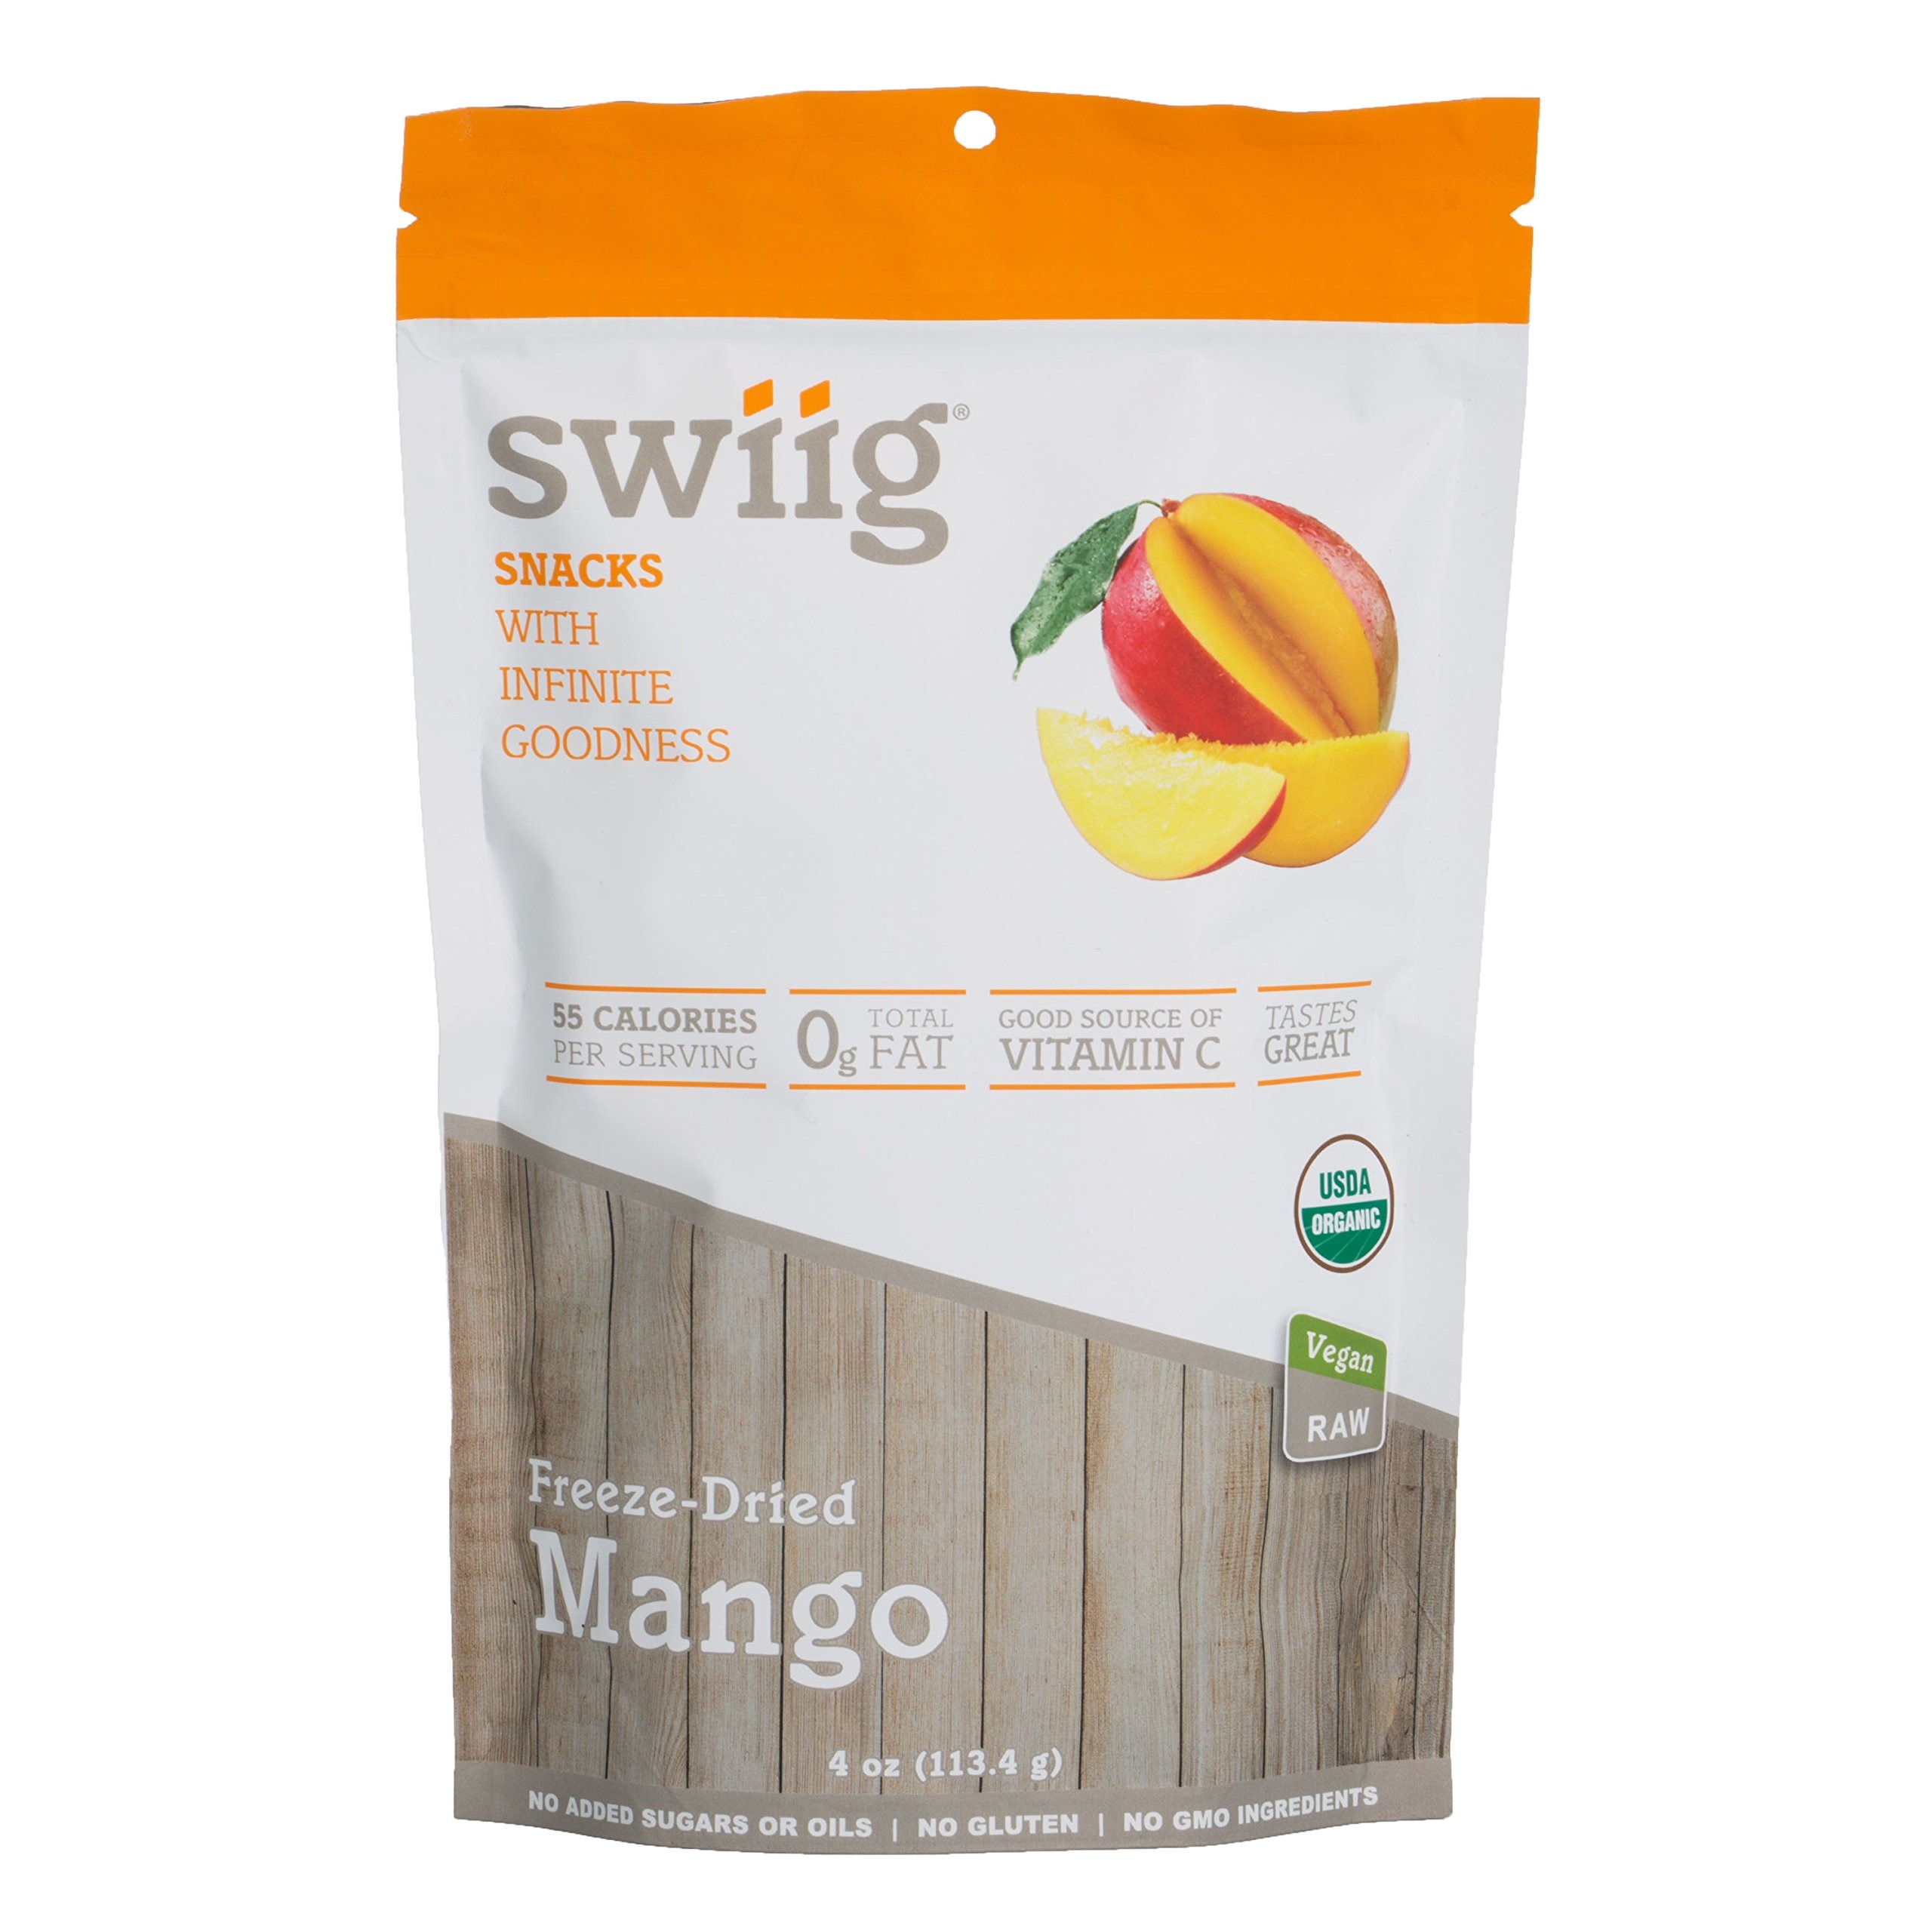
Item Name: swiig Freeze-Dried Mango, Raw, Vegan, No Added Sugars or Oils, No Gluten, No GMO Ingredients, 4 Ounce Bag
Bullet Point 1: Boost from B-Complex: These mango slices are a great source of B-complex vitamins, supporting energy metabolism and overall well-being.
Bullet Point 2: Great Source of Fiber and Folate: Rich in fiber and folate, mangoes promote digestive health and contribute to a healthy immune system.
Bullet Point 3: Rich in Vitamin C: Loaded with Vitamin C, mangoes support immune function and promote skin health.
Bullet Point 4: Vitamin A for Vision Health: Mangoes are rich in vitamin A, essential for maintaining healthy vision.
Product Description: Dried Mangoes from swiig are raw, living foods that are nutrient-dense and packed with great taste! We only took out the water, keeping everything super healthy. If you mix them with Granola, throw them into a smoothie or eat them right out of the bag, you'll know that they are chock-full of Infinite Goodness.
Value: 4.0
Unit: Ounce

Price: 27.39